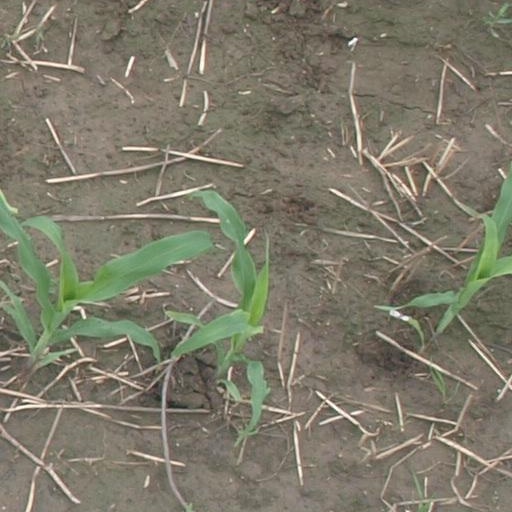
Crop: maize; corn